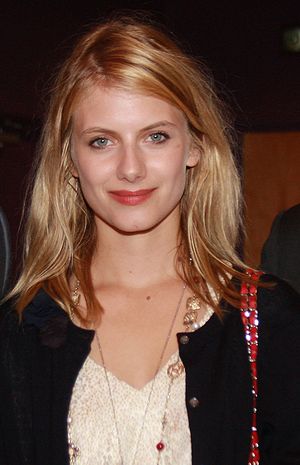
Mélanie Laurent
Mélanie Laurent
Mélanie Laurent er en fransk skuespillerinde, måske mest kendt for rollen som Shosanna Dreyfus i Quentin Tarantinos Inglourious Basterds fra 2009. Udover at have medvirket i omkring 20 film som skuespiller har Laurent også skrevet og instrueret 2 kortfilm. Den ene, De moins en moins, blev nomineret til prisen for bedste kortfilm ved filmfestivalen i Cannes i 2008.